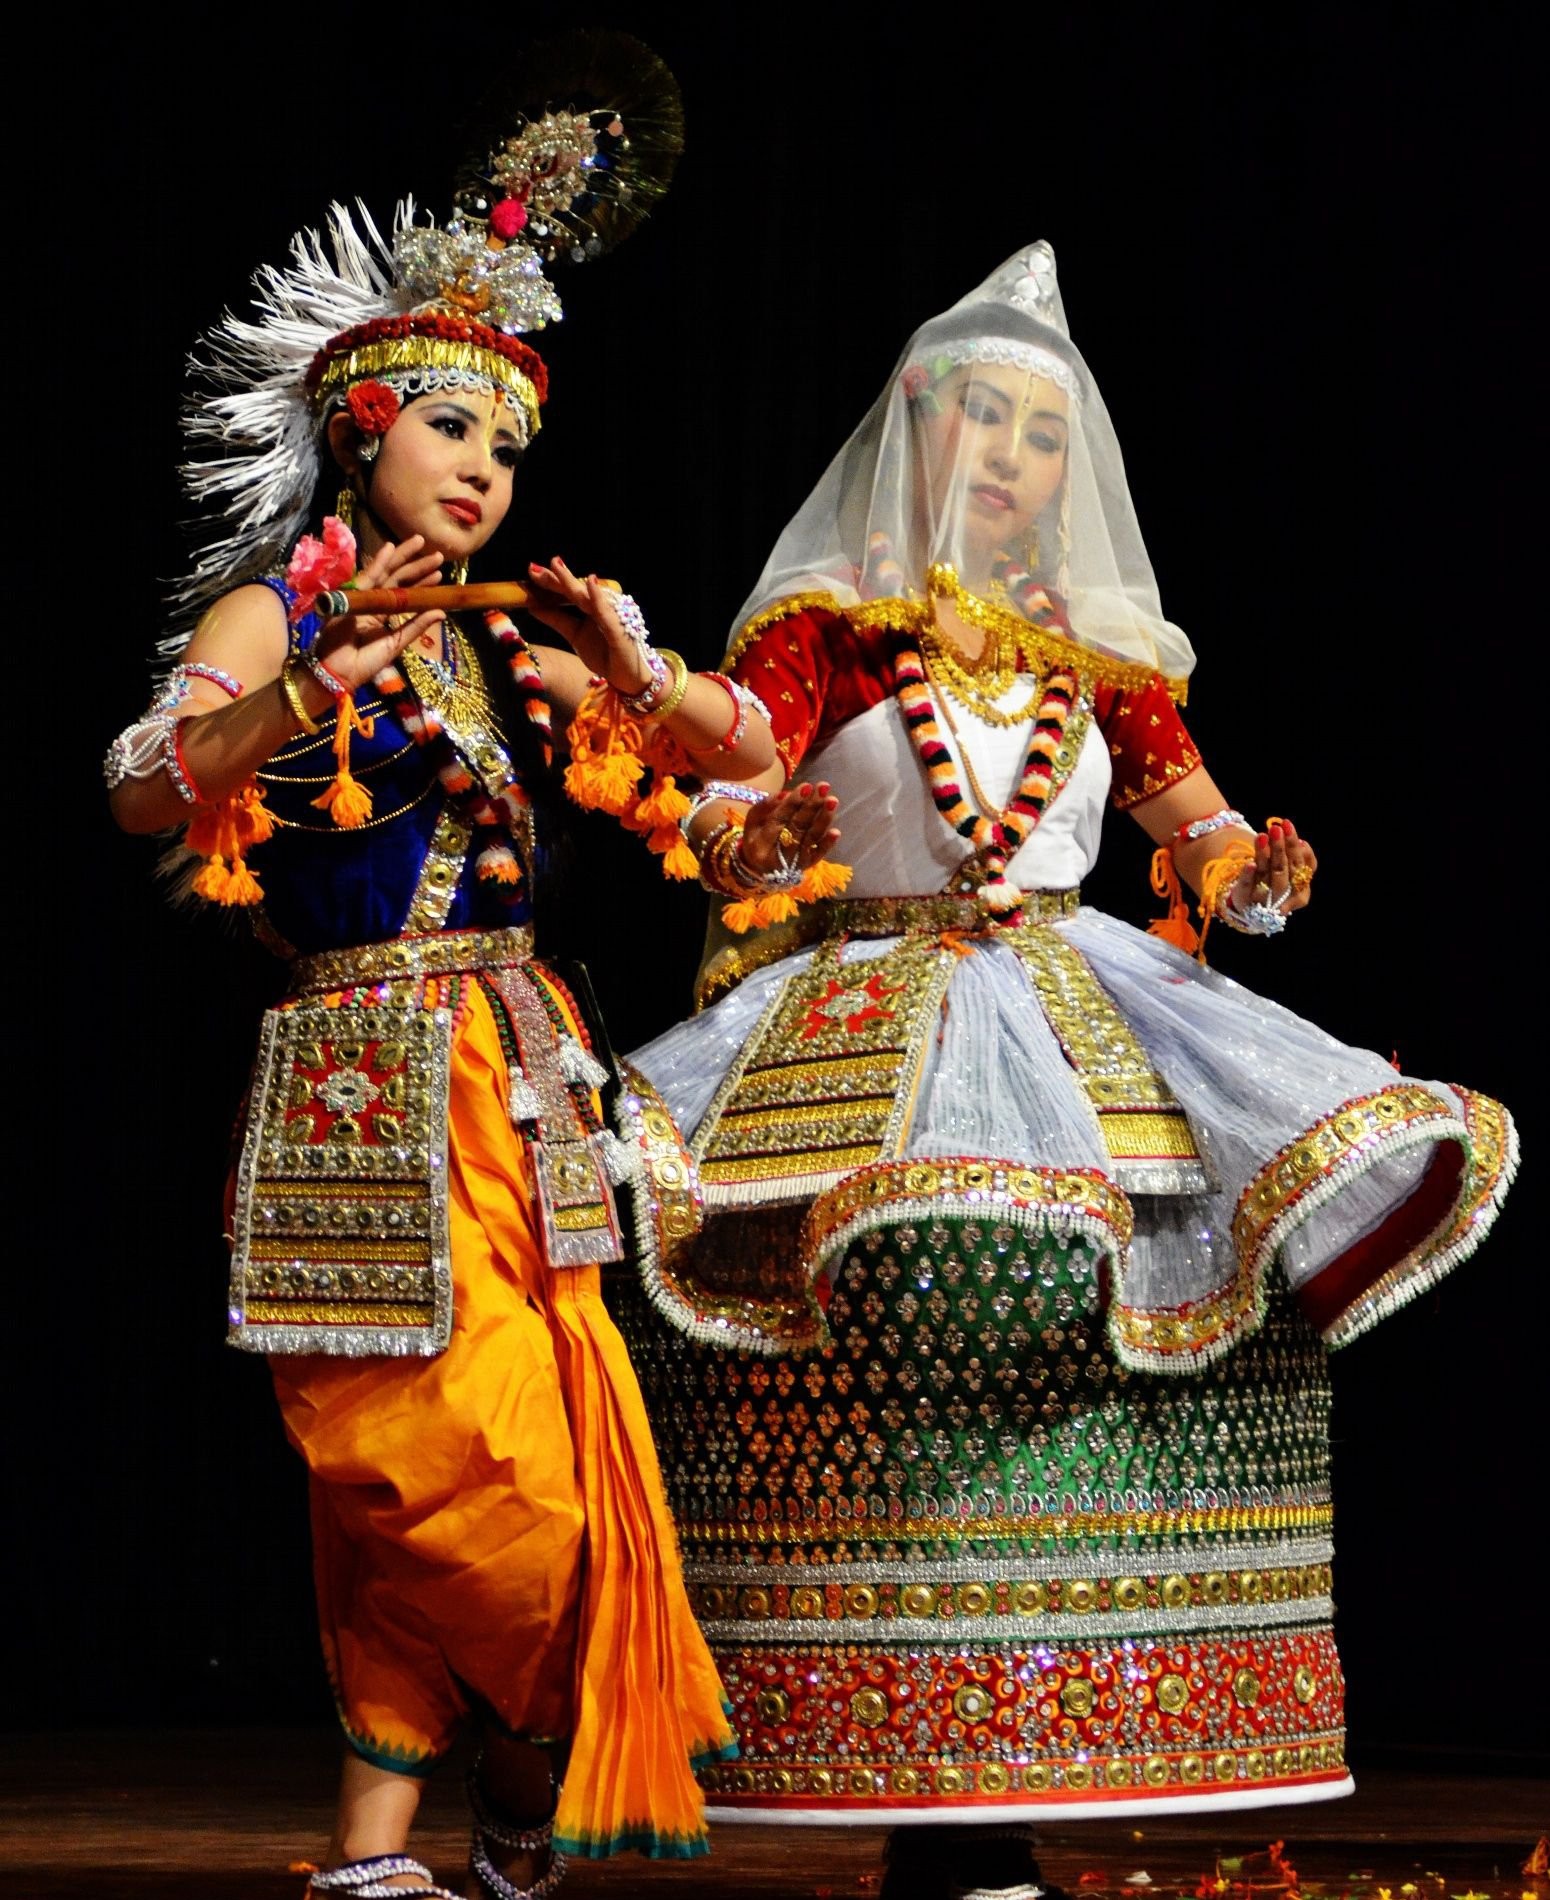
Dance form: manipuri